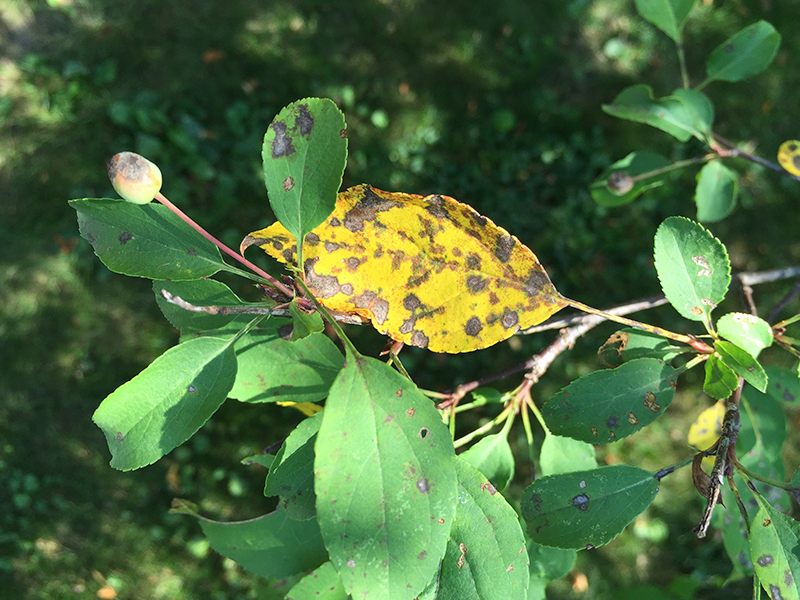
Labels: Apple Scab Leaf, Apple Scab Leaf, Apple Scab Leaf, Apple Scab Leaf, Apple Scab Leaf, Apple Scab Leaf